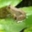
Label: frog